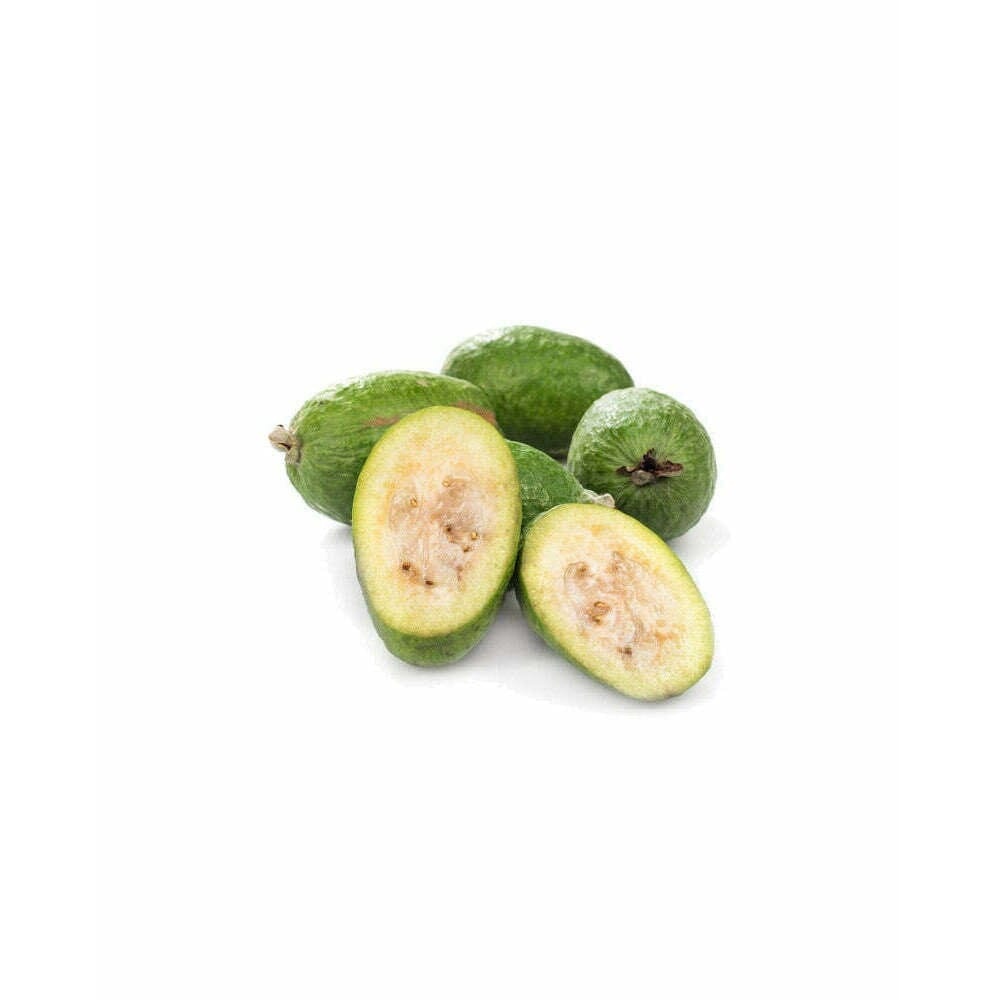
Feijoa – Exotische Ananasguave mit fruchtig-frischem Aroma
Brand: Obstwelt
Feijoa – Die aromatische Ananasguave für Genießer Die Feijoa , auch bekannt als Ananasguave , ist eine seltene Tropenfrucht mit intensivem Duft und exotisch-süßem Geschmack. Ihr Aroma erinnert an eine Mischung aus Ananas, Guave und Erdbeere – ein echtes Highlight für Fruchtliebhaber. Ob pur gelöffelt, im Smoothie oder als Dessert-Zutat: Die Fejoa ist vielseitig, vitaminreich und außergewöhnlich lecker. Vorteile auf einen Blick: Exotischer Geschmack: Tropisch, süß-säuerlich und herrlich duftend. Vitaminreich: Enthält viel Vitamin C, Ballaststoffe & Antioxidantien. Vielseitig verwendbar: Pur, als Kompott, in Bowls oder Smoothies. Verzehrfertig: Einfach aufschneiden und das Fruchtfleisch auslöffeln. Besonders frisch: Direkt importiert & aromaschonend verpackt. Produktdetails: Inhalt: Frische Feijoa (je nach Auswahl: 250 g, 500 g, 2 kg) Herkunft: Neuseeland, Kolumbien oder Südamerika (saisonal) Lagerung: Bei Raumtemperatur nachreifen lassen, dann im Kühlschrank lagern Zubereitung: Halbieren & das weiche Fruchtfleisch mit dem Löffel genießen Verpackung: Nachhaltig & stoßsicher für empfindliche Früchte Was ist die Feijoa? Die Feijoa , auch als Fejoa oder umgangssprachlich Fejioa bekannt, stammt ursprünglich aus Südamerika und wird heute auch in Neuseeland und Südeuropa kultiviert. Die Ananasguave ist nicht nur wegen ihres Geschmacks beliebt, sondern auch aufgrund ihrer vielen gesunden Inhaltsstoffe. Bei Obstwelt erhältst du nur sorgfältig ausgewählte Früchte in Premiumqualität – direkt zu dir nach Hause geliefert!
Category: Food, Beverages & Tobacco > Food Items > Fruits & Vegetables > Fresh & Frozen Fruits > Feijoas